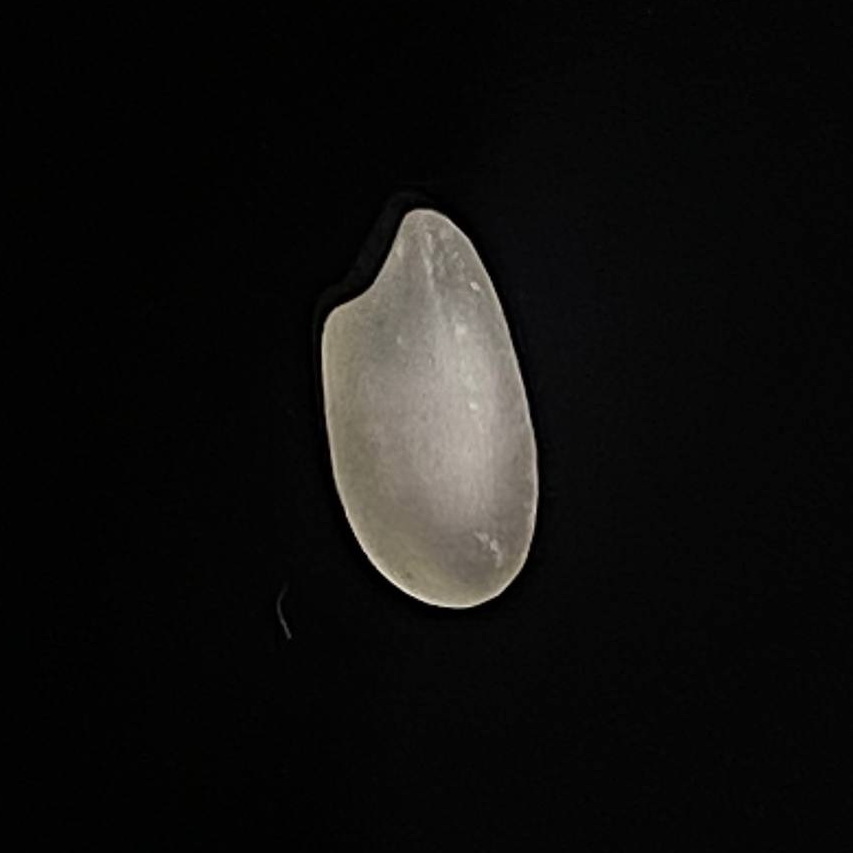
Rice variety: Bashful